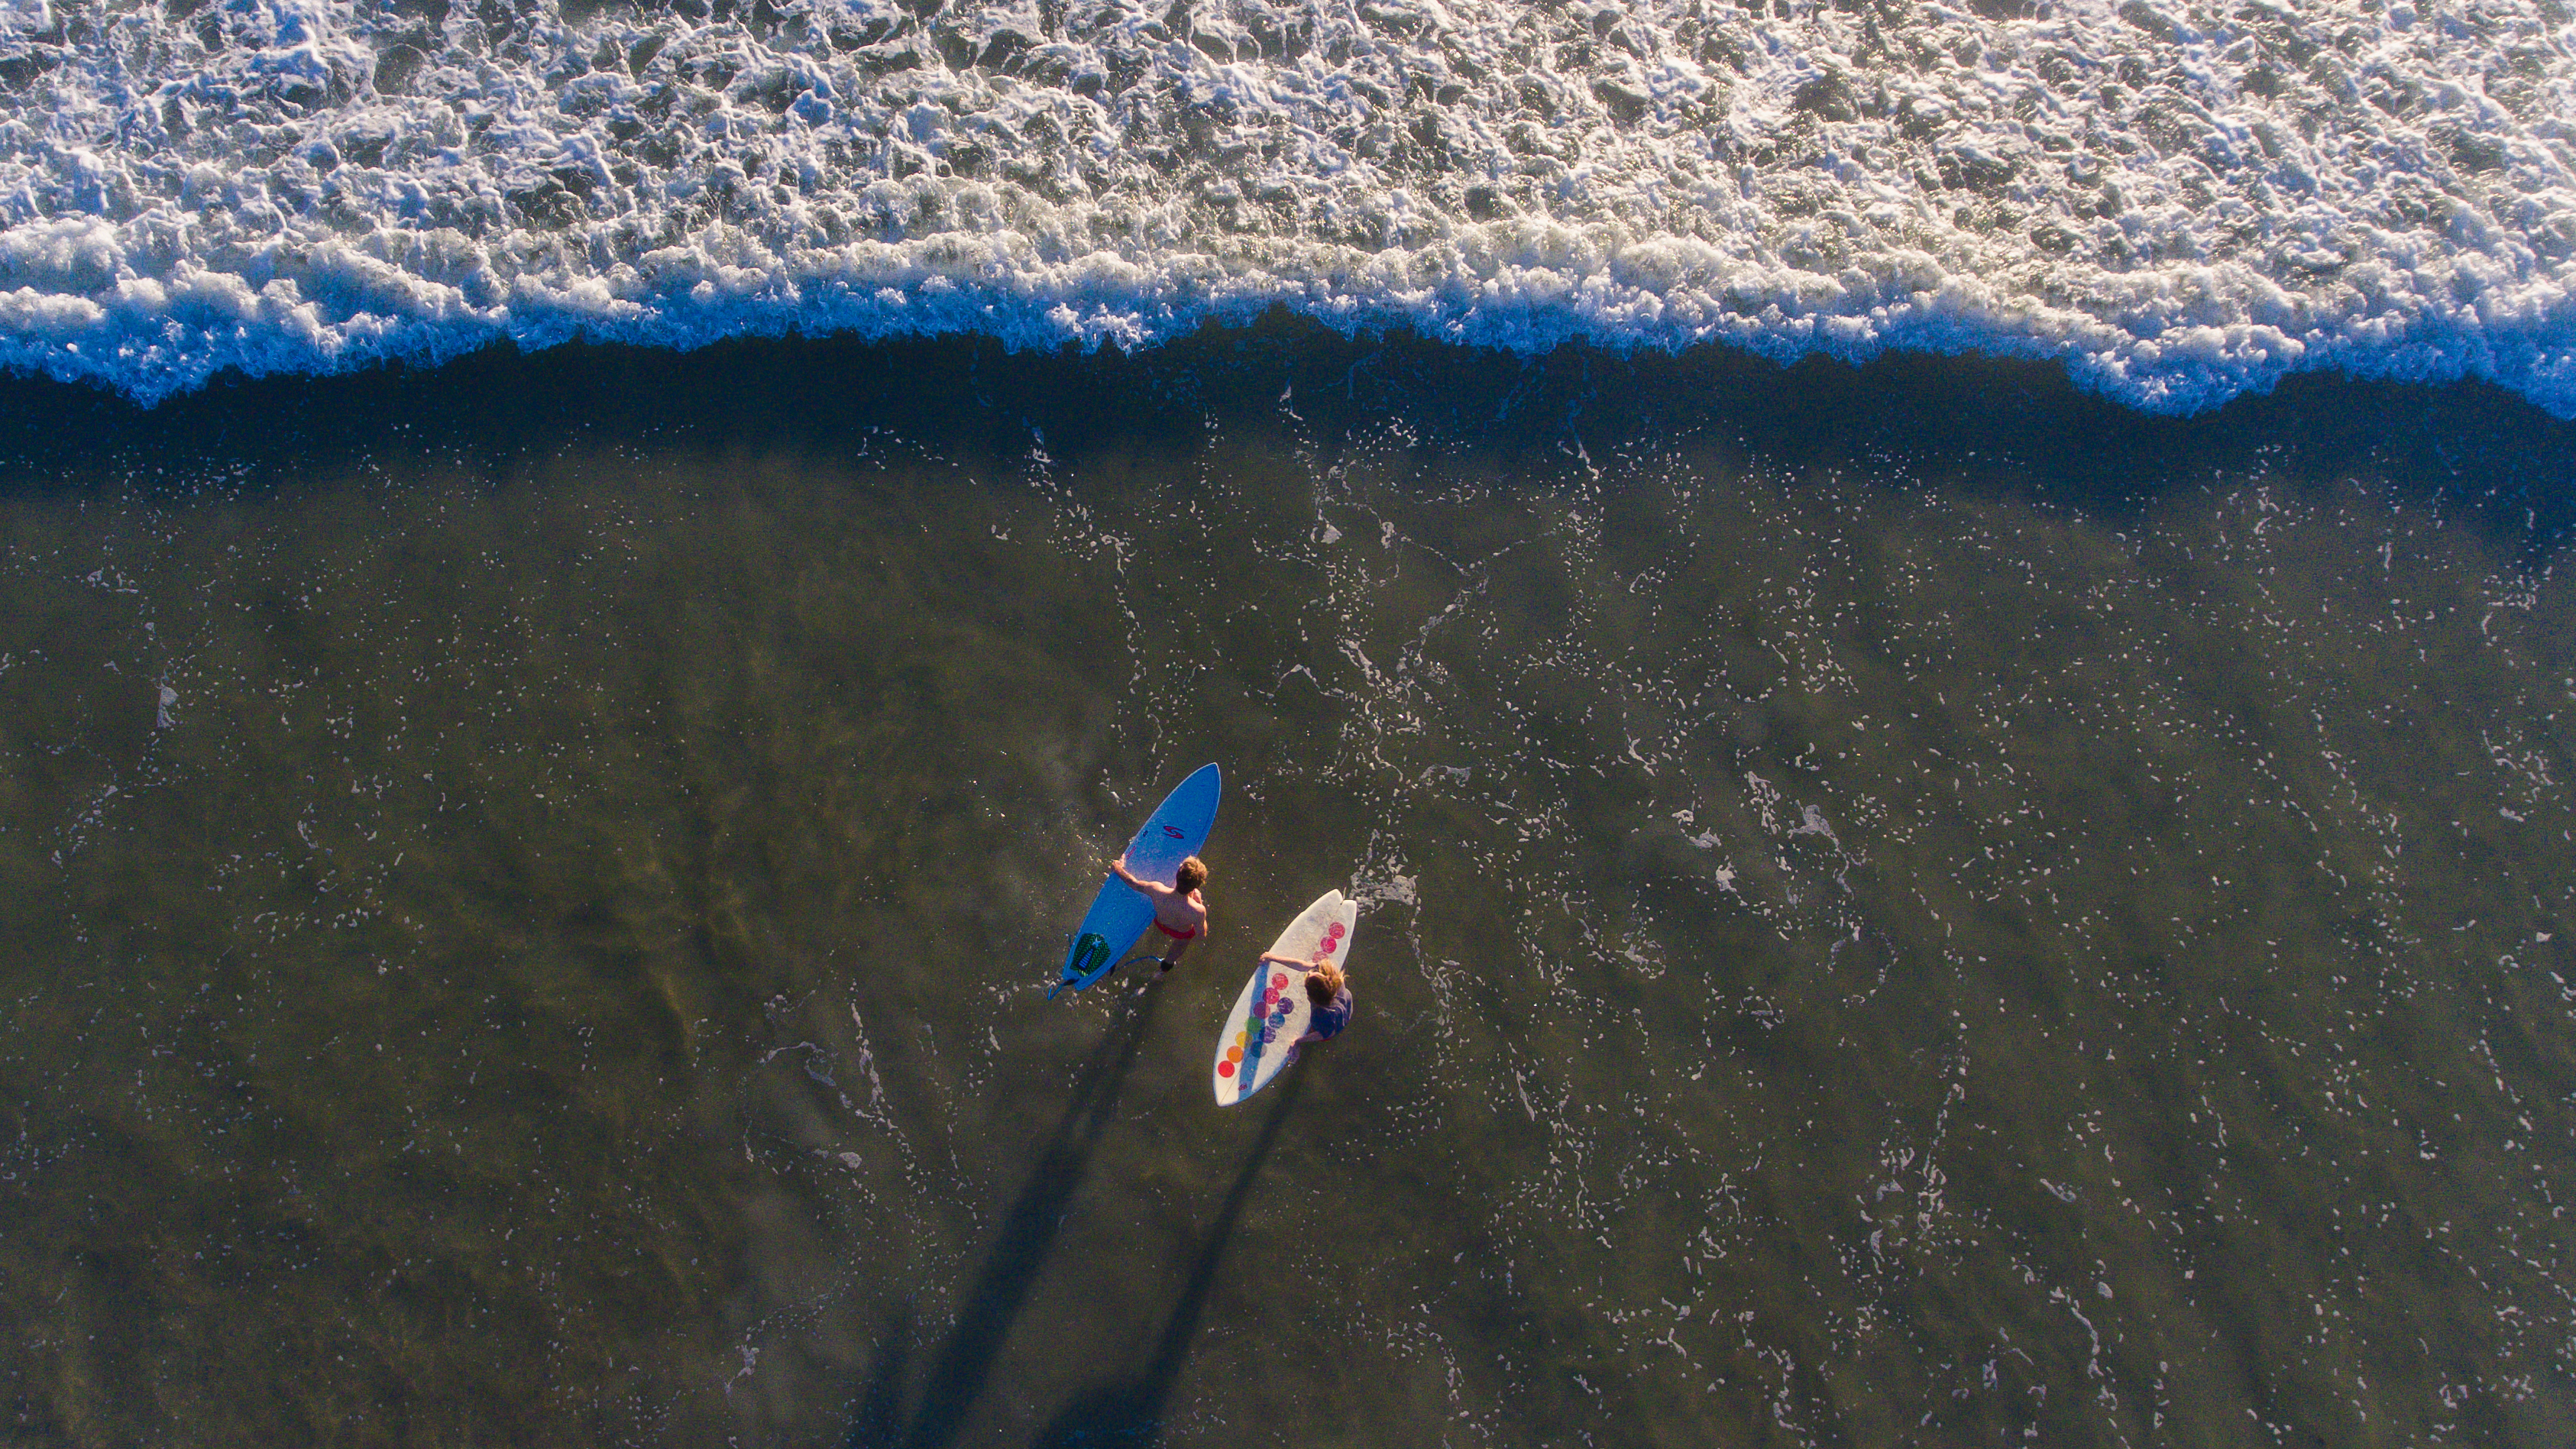
sea, coast, water, ocean, wave, jumping, reflection, blue, extreme sport, aerial view, drone view, sports, atmosphere of earth